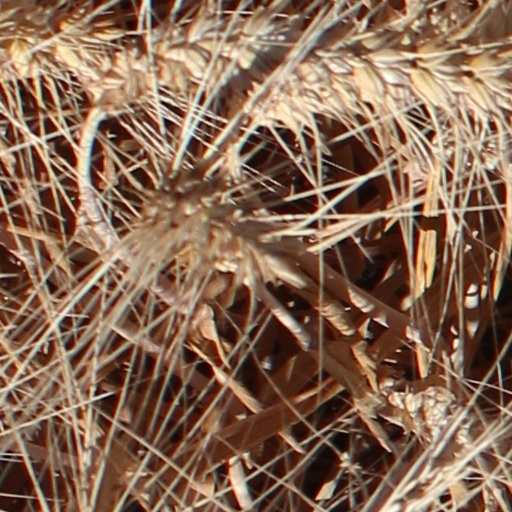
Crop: wheat